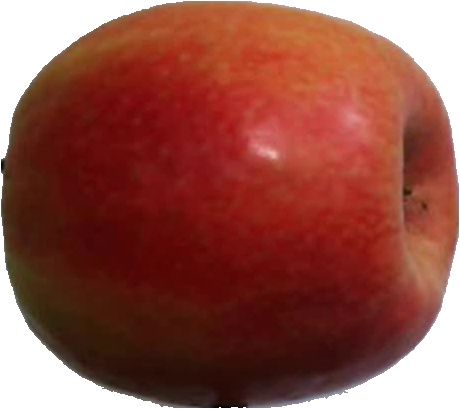
Label: apple_pink_lady_1